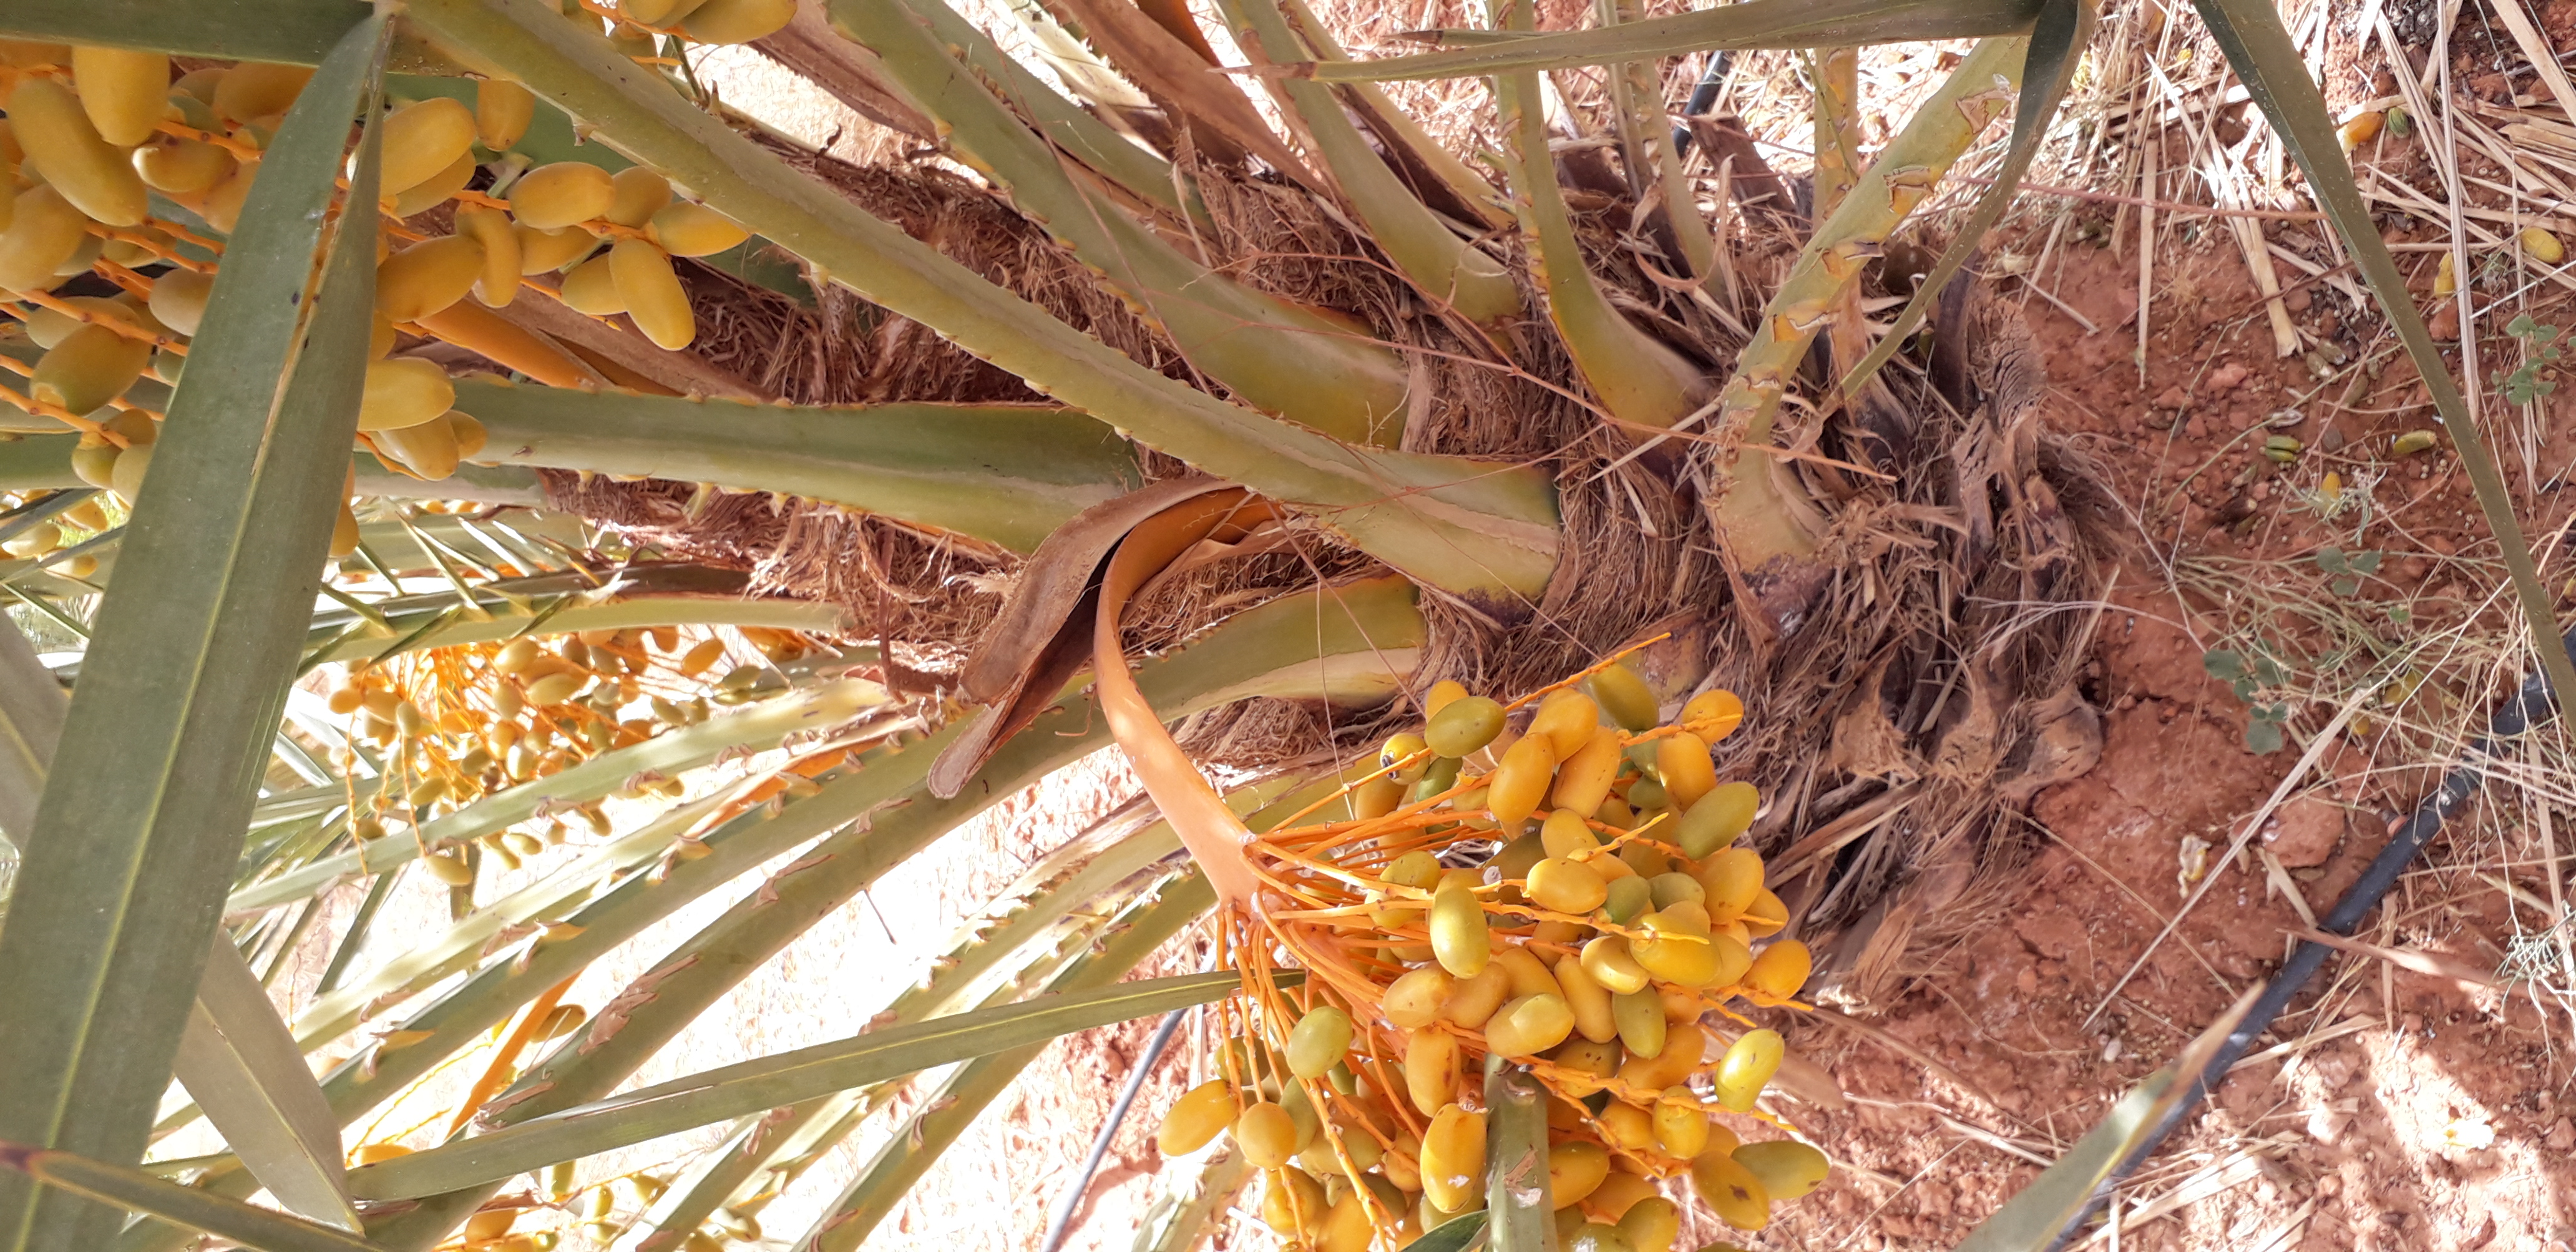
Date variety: kholt